Ediriweera Sarachchandra

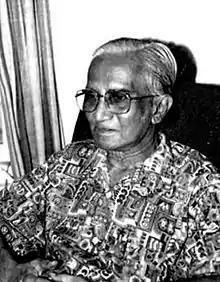

Veditantirige Ediriweera Ranjitha Sarachchandra (born Veditantirige Eustace Reginold de Silva; 3 June 1914 – 16 August 1996), popularly known as Ediriweera Sarachchandra ), was a Sri Lankan playwright, novelist, poet, literary critic, essayist and social commentator. Considered as the premier playwright in Sri Lanka, Sarachchandra produced several critically acclaimed theatre plays in a career spanning more than four decades. He also served as a senior lecturer at the University of Peradeniya for many years and as Sri Lankan Ambassador to France from 1974 to 1977.